Precision-guided munition

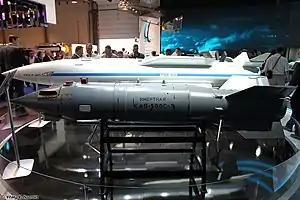
KAB-500S-E. Russian GLONASS-Guided Bomb

The precision of these weapons is dependent both on the precision of the measurement system used for location determination and the precision in setting the coordinates of the target. The latter critically depends on intelligence information, not all of which is accurate. According to a CIA report, the accidental United States bombing of the Chinese embassy in Belgrade during Operation Allied Force by NATO aircraft was attributed to faulty target information. However, if the targeting information "is" accurate, satellite-guided weapons are significantly more likely to achieve a successful strike in any given weather conditions than any other type of precision-guided munition.